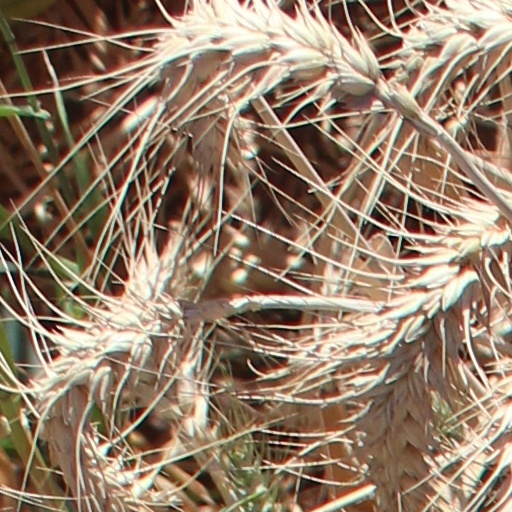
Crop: wheat